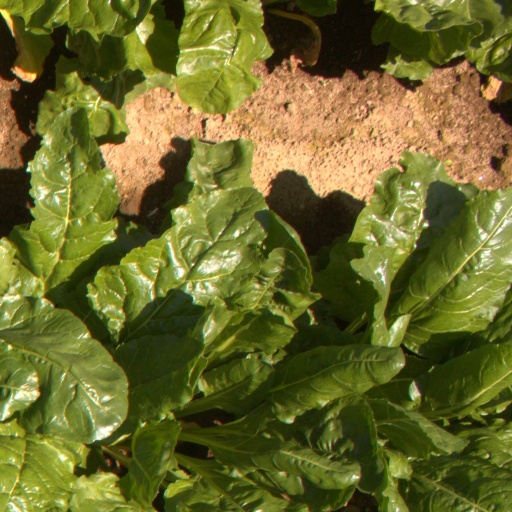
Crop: sugar beet